UPMC Presbyterian

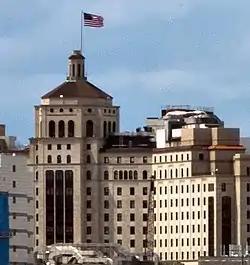
UPMC Presbyterian in Pittsburgh

UPMC Presbyterian, often referred to locally as Presby, is a 900-bed non-profit research and academic hospital located in the Oakland neighborhood of Pittsburgh, Pennsylvania, providing tertiary care for the Western Pennsylvania region and beyond. It comprises the Presbyterian campus of the combined UPMC Presbyterian Shadyside hospital entity. It is the largest hospital in Pennsylvania as of 2018.